1949 World Series

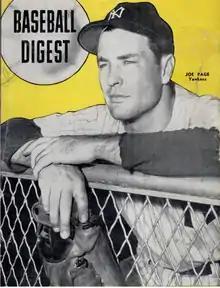
Joe Page

In Game 3, the Yankees struck first in the third on Phil Rizzuto's sacrifice fly with two on off Ralph Branca, but Pee Wee Reese tied the game in the fourth on a home run off Tommy Byrne. In the ninth, two walks and a single loaded the bases with two outs, when Johnny Mize delivered a two-run pinch-hit single to right. Brooklyn starter Ralph Branca was then replaced by Jack Banta, who gave up an RBI single to Jerry Coleman that made it 4–1 Yankees. It seemed safe until Luis Olmo and Roy Campanella homered in the bottom of the ninth, but Joe Page hung on for the win after innings in relief.